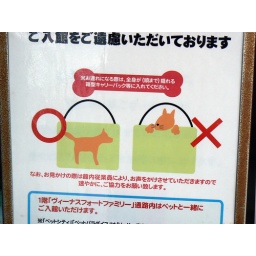
dog in a bag ok doing peeking out not ok